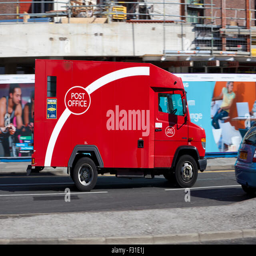
a blurred moving van at speed motion blur